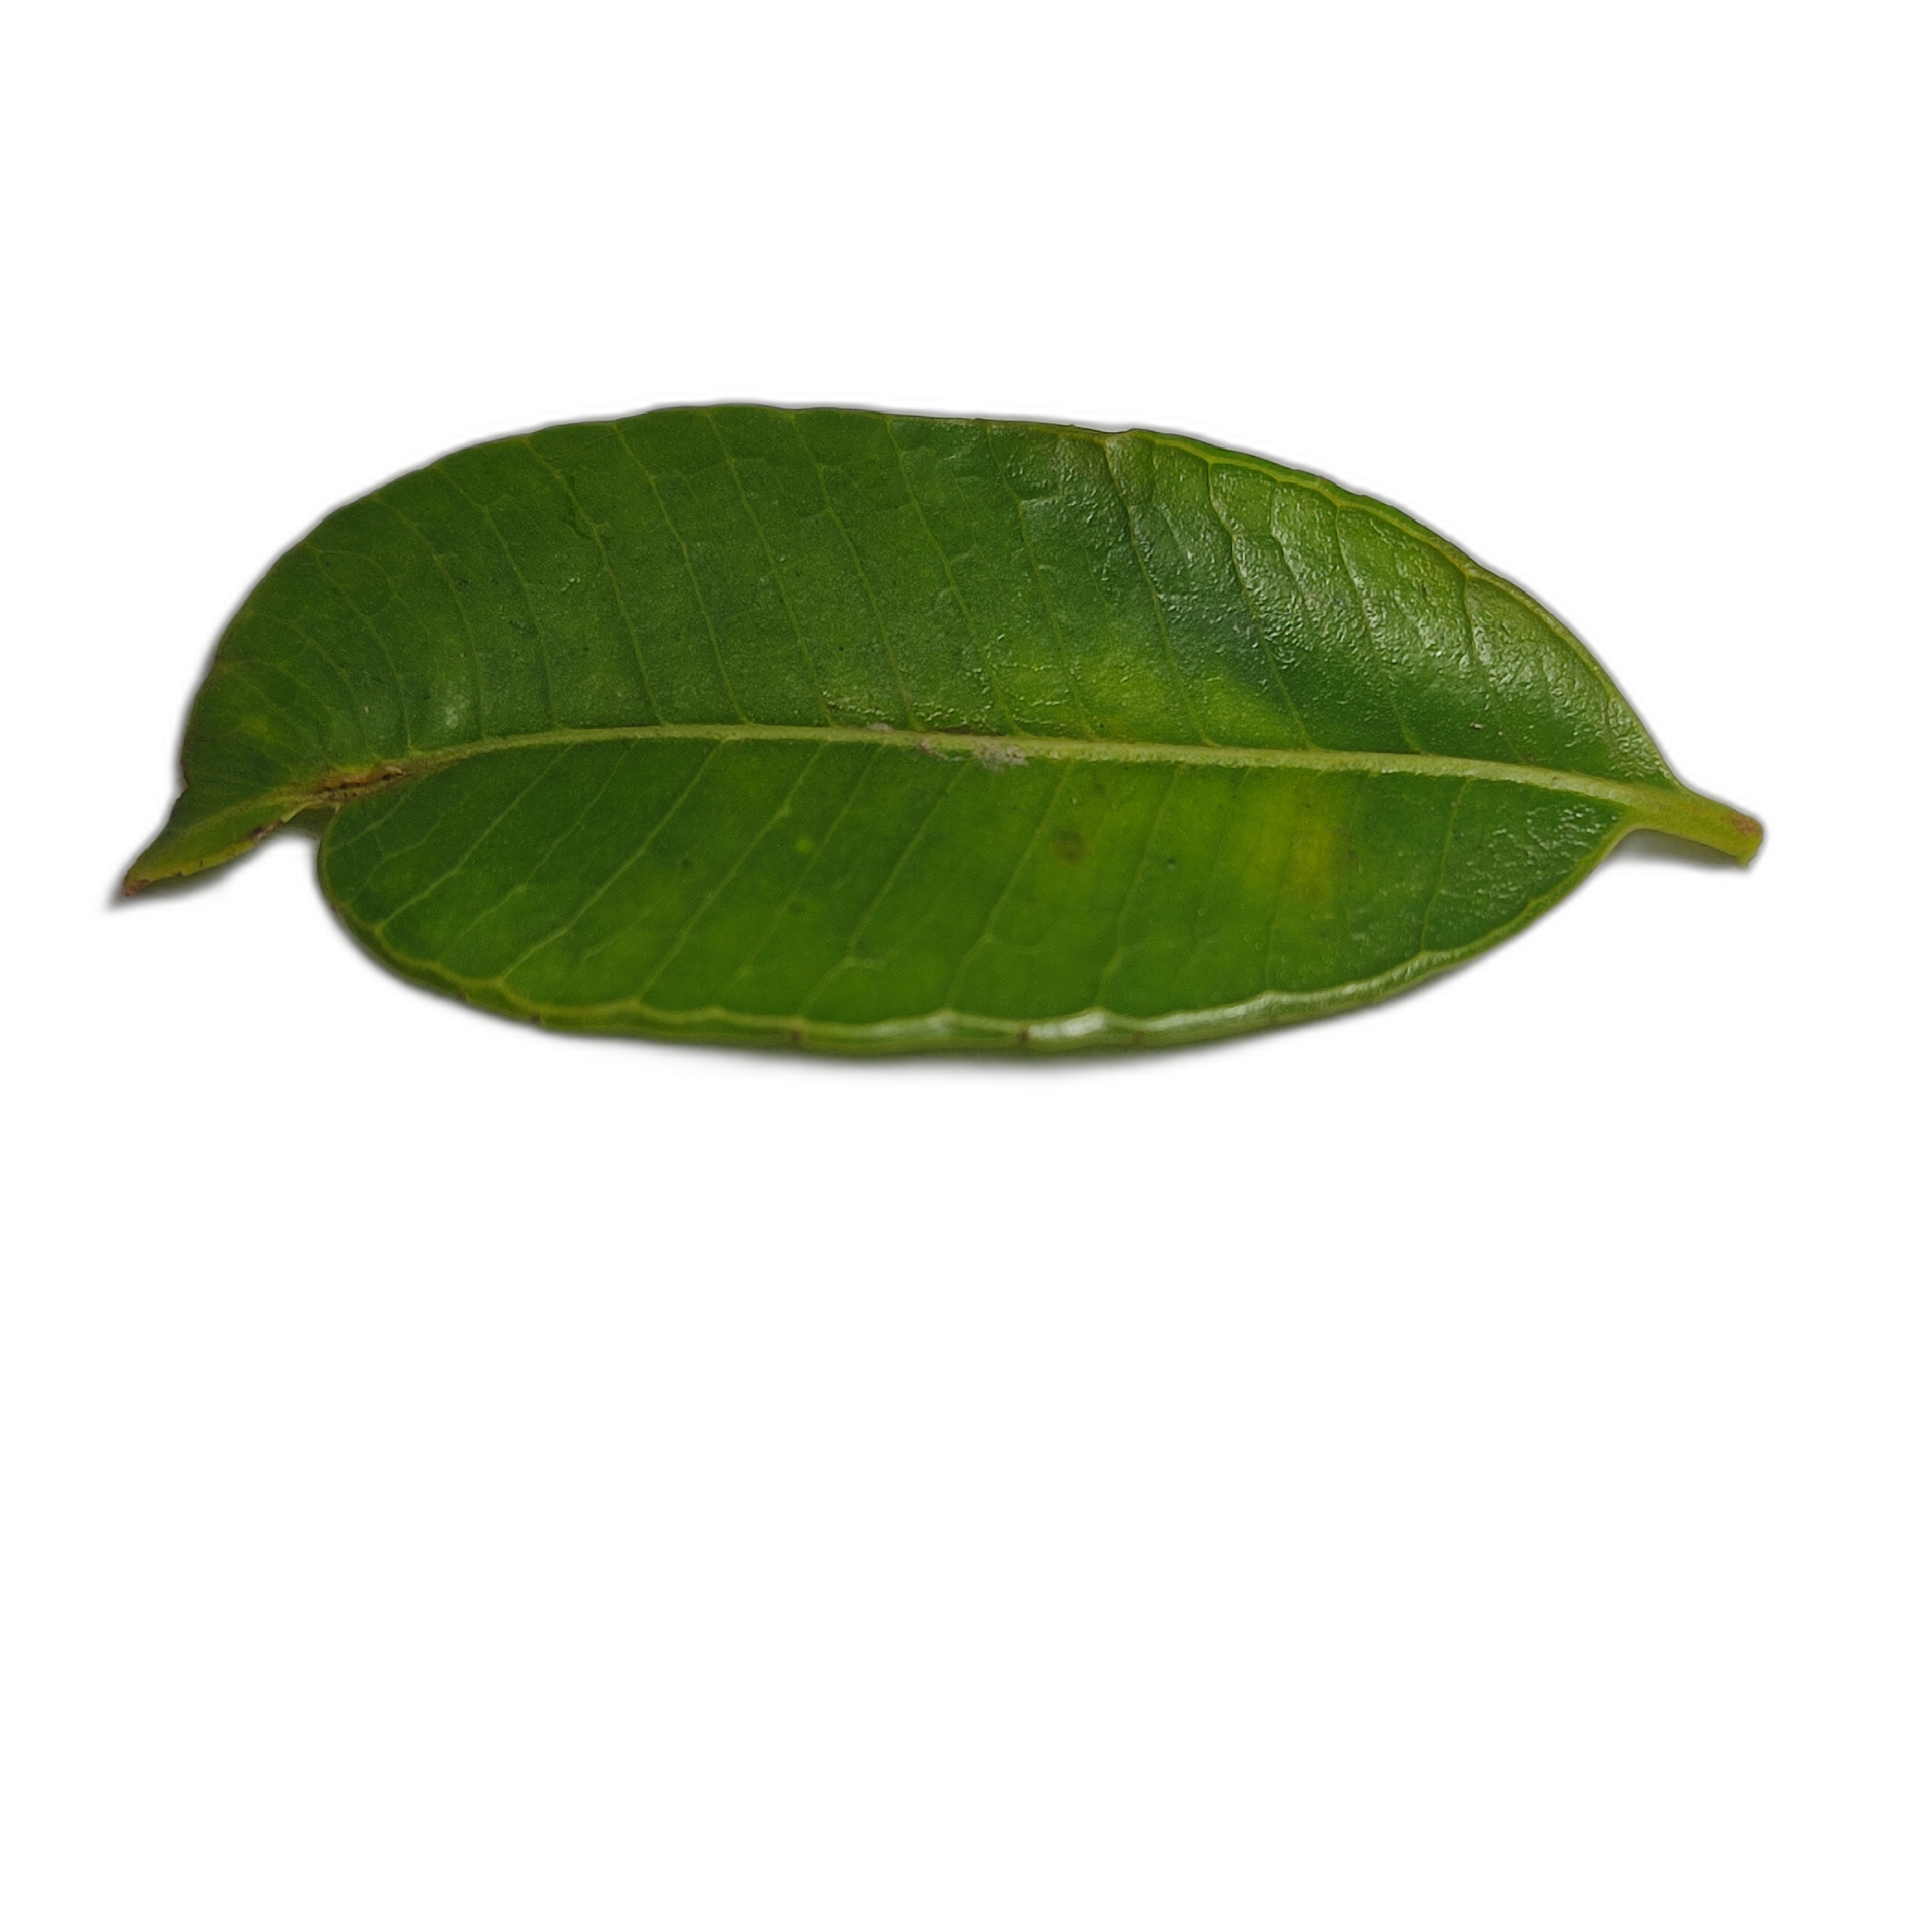
Label: healthy